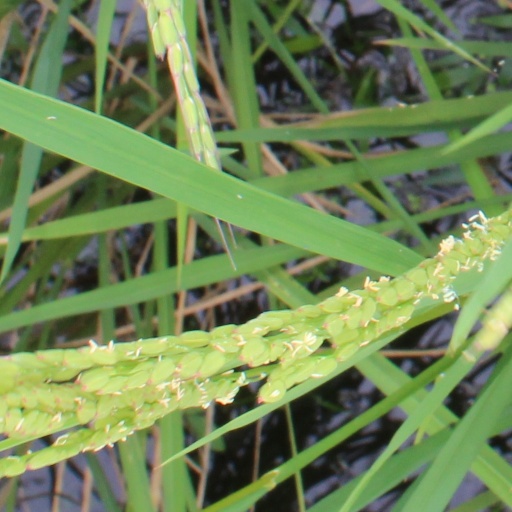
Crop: rice